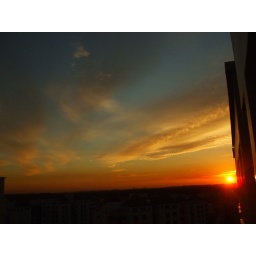
sunset and clouds washed in orange